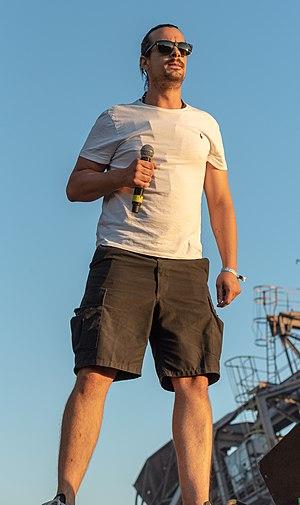
Haze, de son vrai nom David Bošnjak est un rappeur allemand, originaire de Karlsruhe.